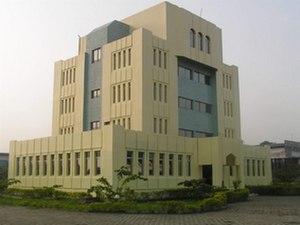
Le docteur Mohamadou Bayero Fadil est un homme politique et un homme d'affaires camerounais né le 19 décembre 1960 à Garoua dans le Nord Cameroun. Il est le président du groupe Fadil, et du holding MBF Fadil, un puissant groupe agro-industriel d'Afrique centrale, qui opère dans plusieurs secteurs d’activités dont la savonnerie, l’huilerie, le tourisme, l’élevage et les nouvelles technologies de l’information.
Oumarou Fadil, né le 4 avril 1966 à Garoua, est un homme d'affaires et homme politique camerounais. Il est le fils du capitaine d'industrie camerounais Elhadj Fadil Abdoulaye, fondateur du groupe Fadil, un groupe agro-industriel d'Afrique centrale.